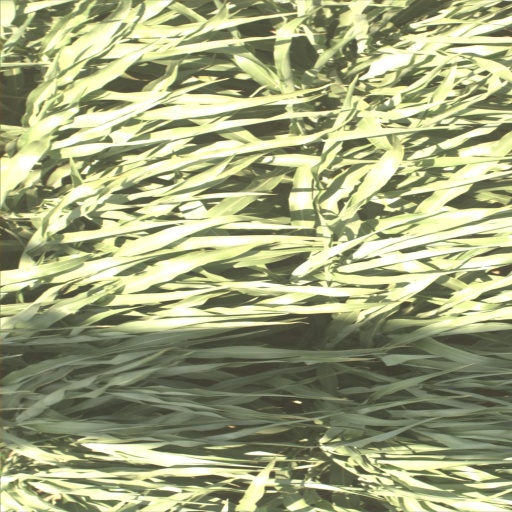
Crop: sorghum